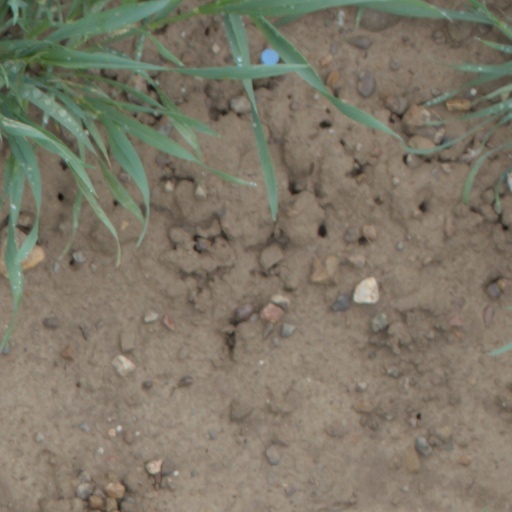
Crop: wheat